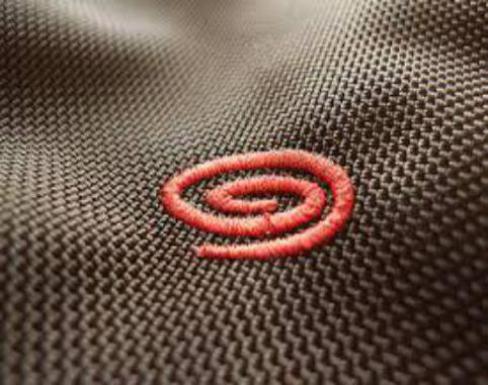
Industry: Clothes